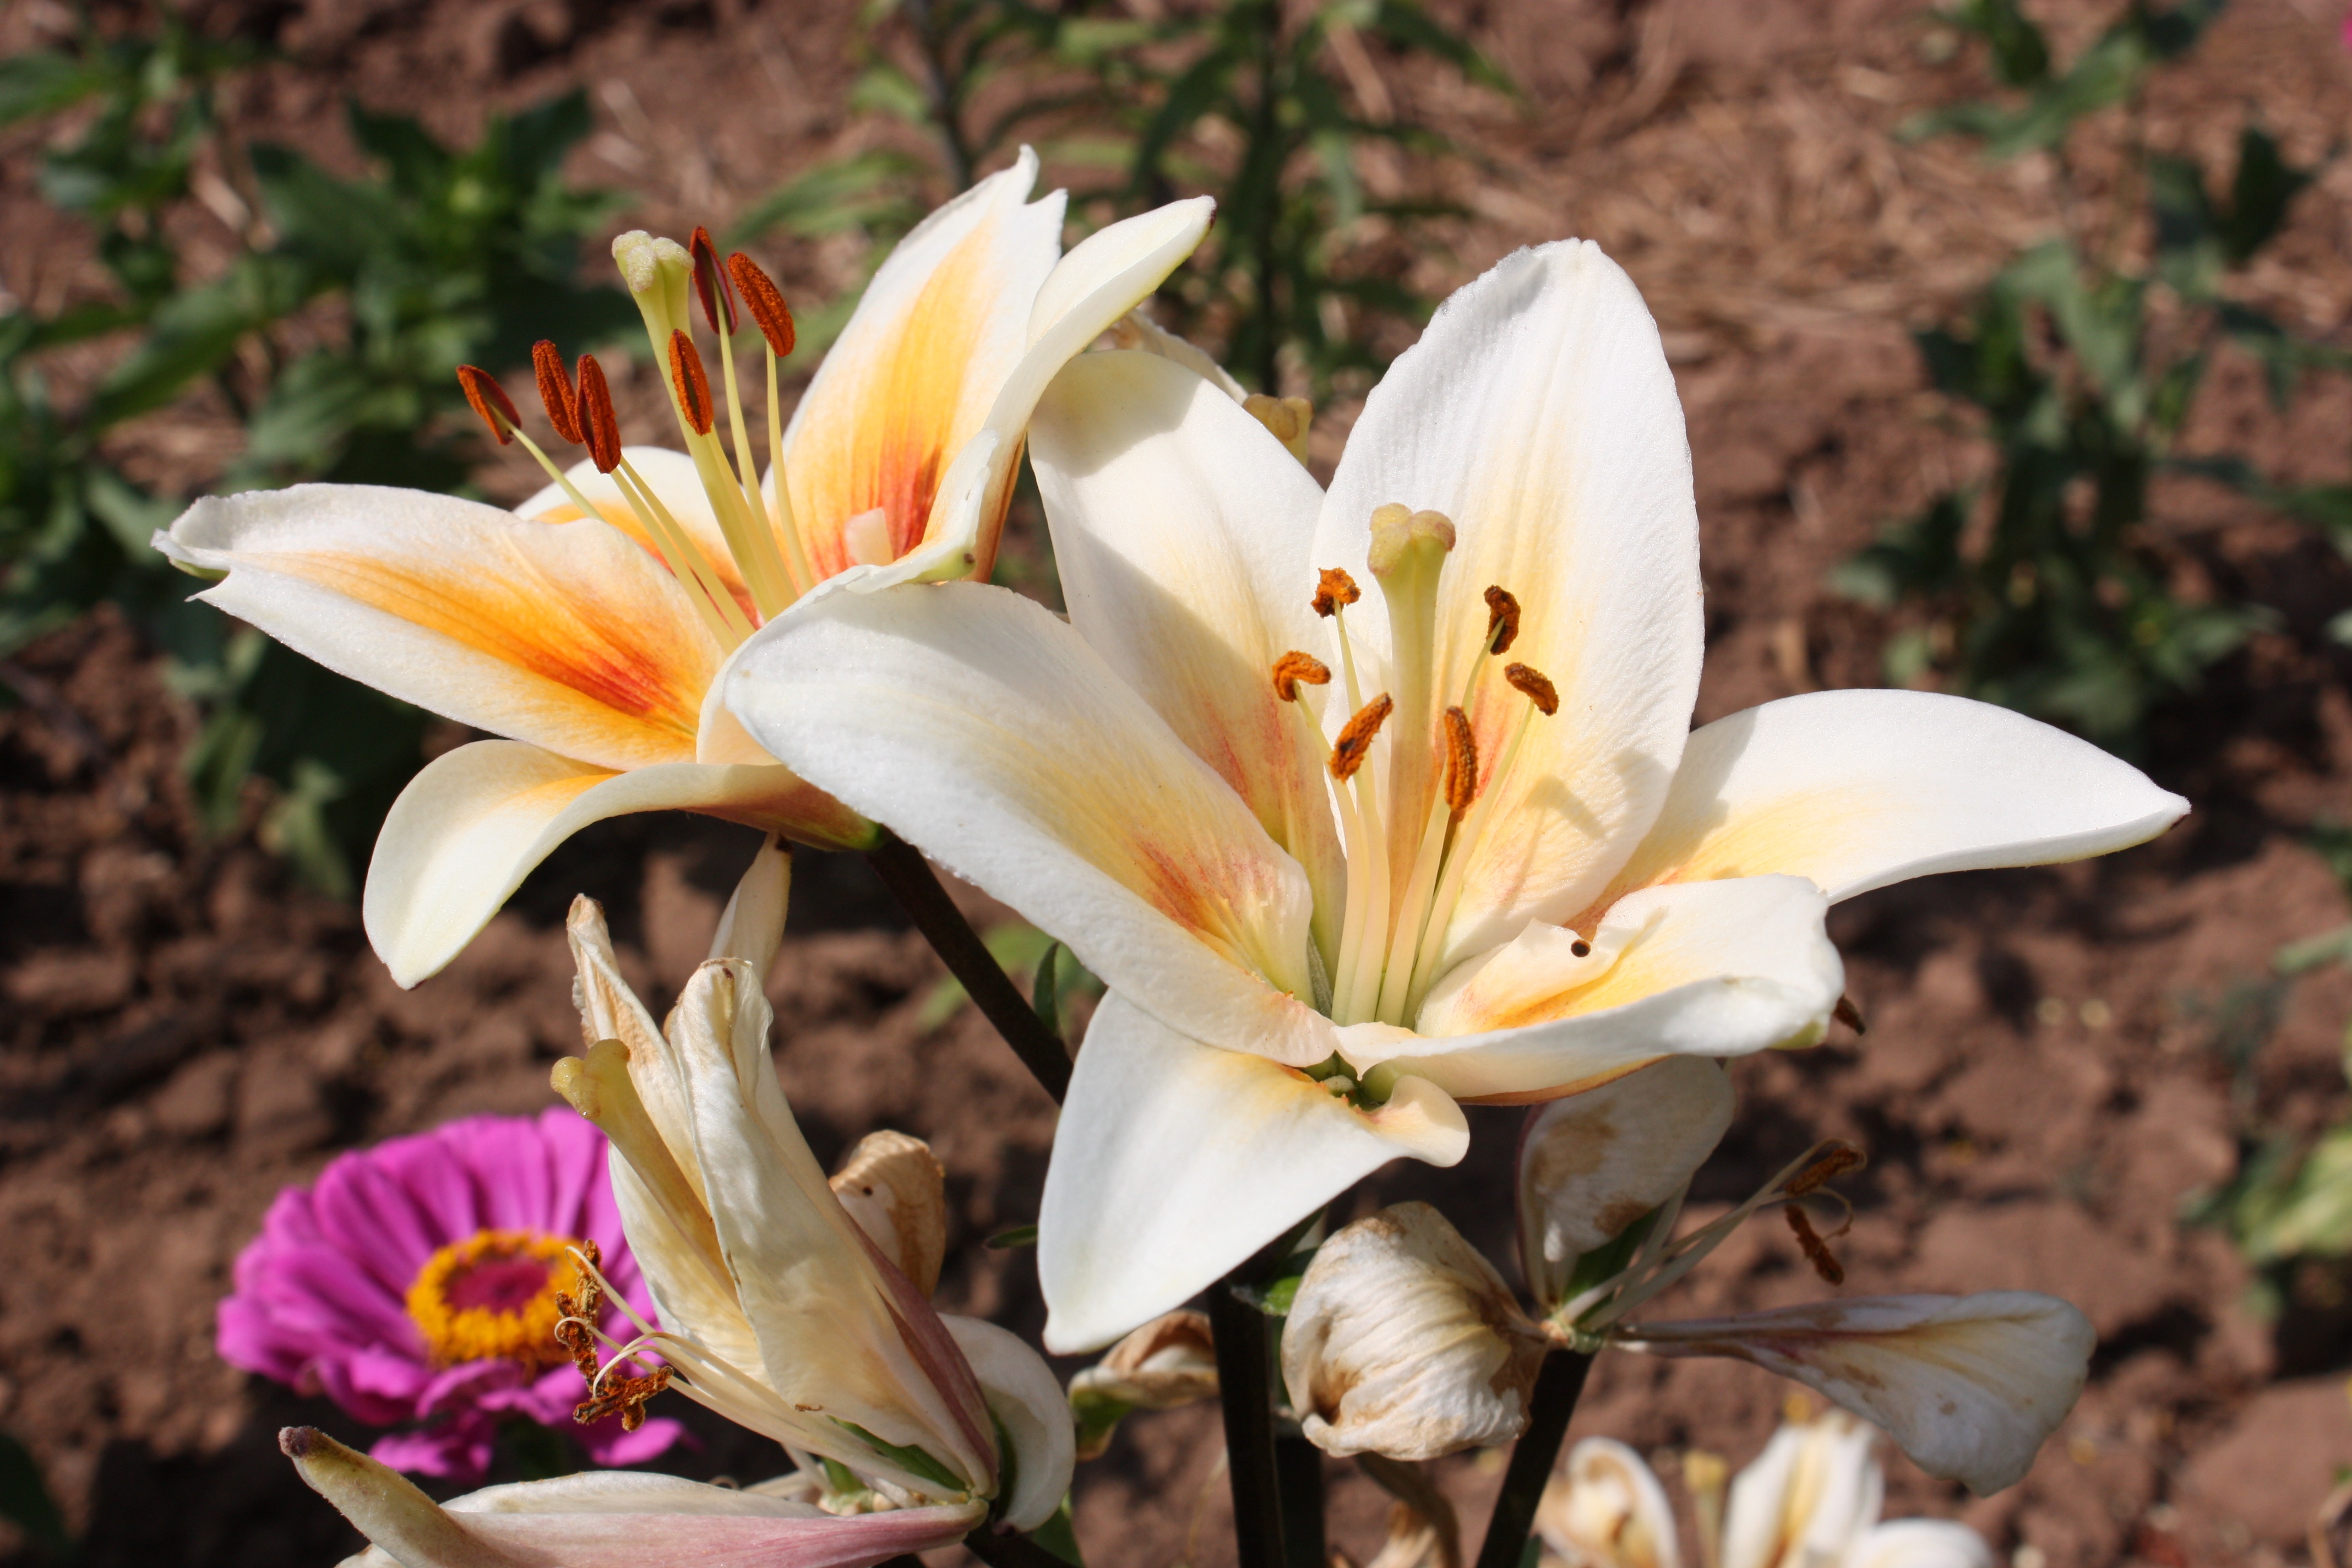
plant, flower, petal, bloom, botany, garden, flora, wildflower, flowers, flower bed, lily, ornamental plant, summer flowers, flowering plant, beautiful flowers, in the summer of, land plant, fawn lily